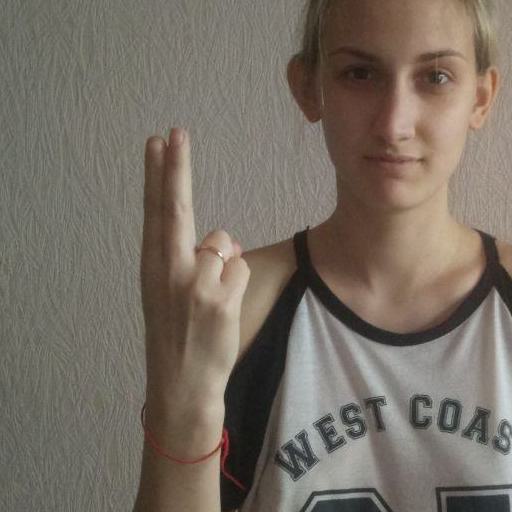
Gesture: two_up_inverted